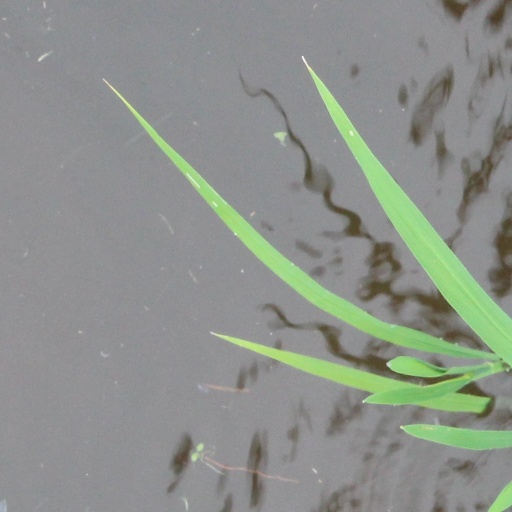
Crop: rice